Strickland-Roberts Homestead

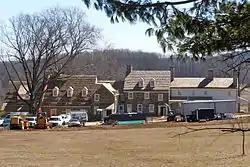
Strickland-Roberts Homestead, March 2011

The Strickland-Roberts Homestead, also known as the Bryncoed Farm, is an historic American home in West Vincent Township, Pennsylvania.